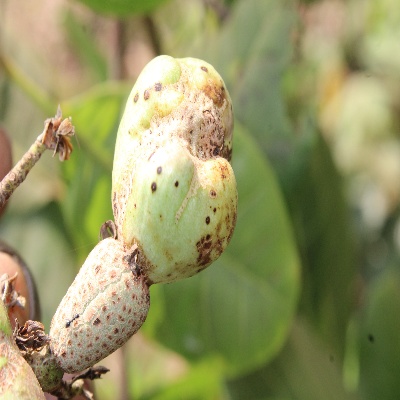
Crop: Cashew
Condition: healthy